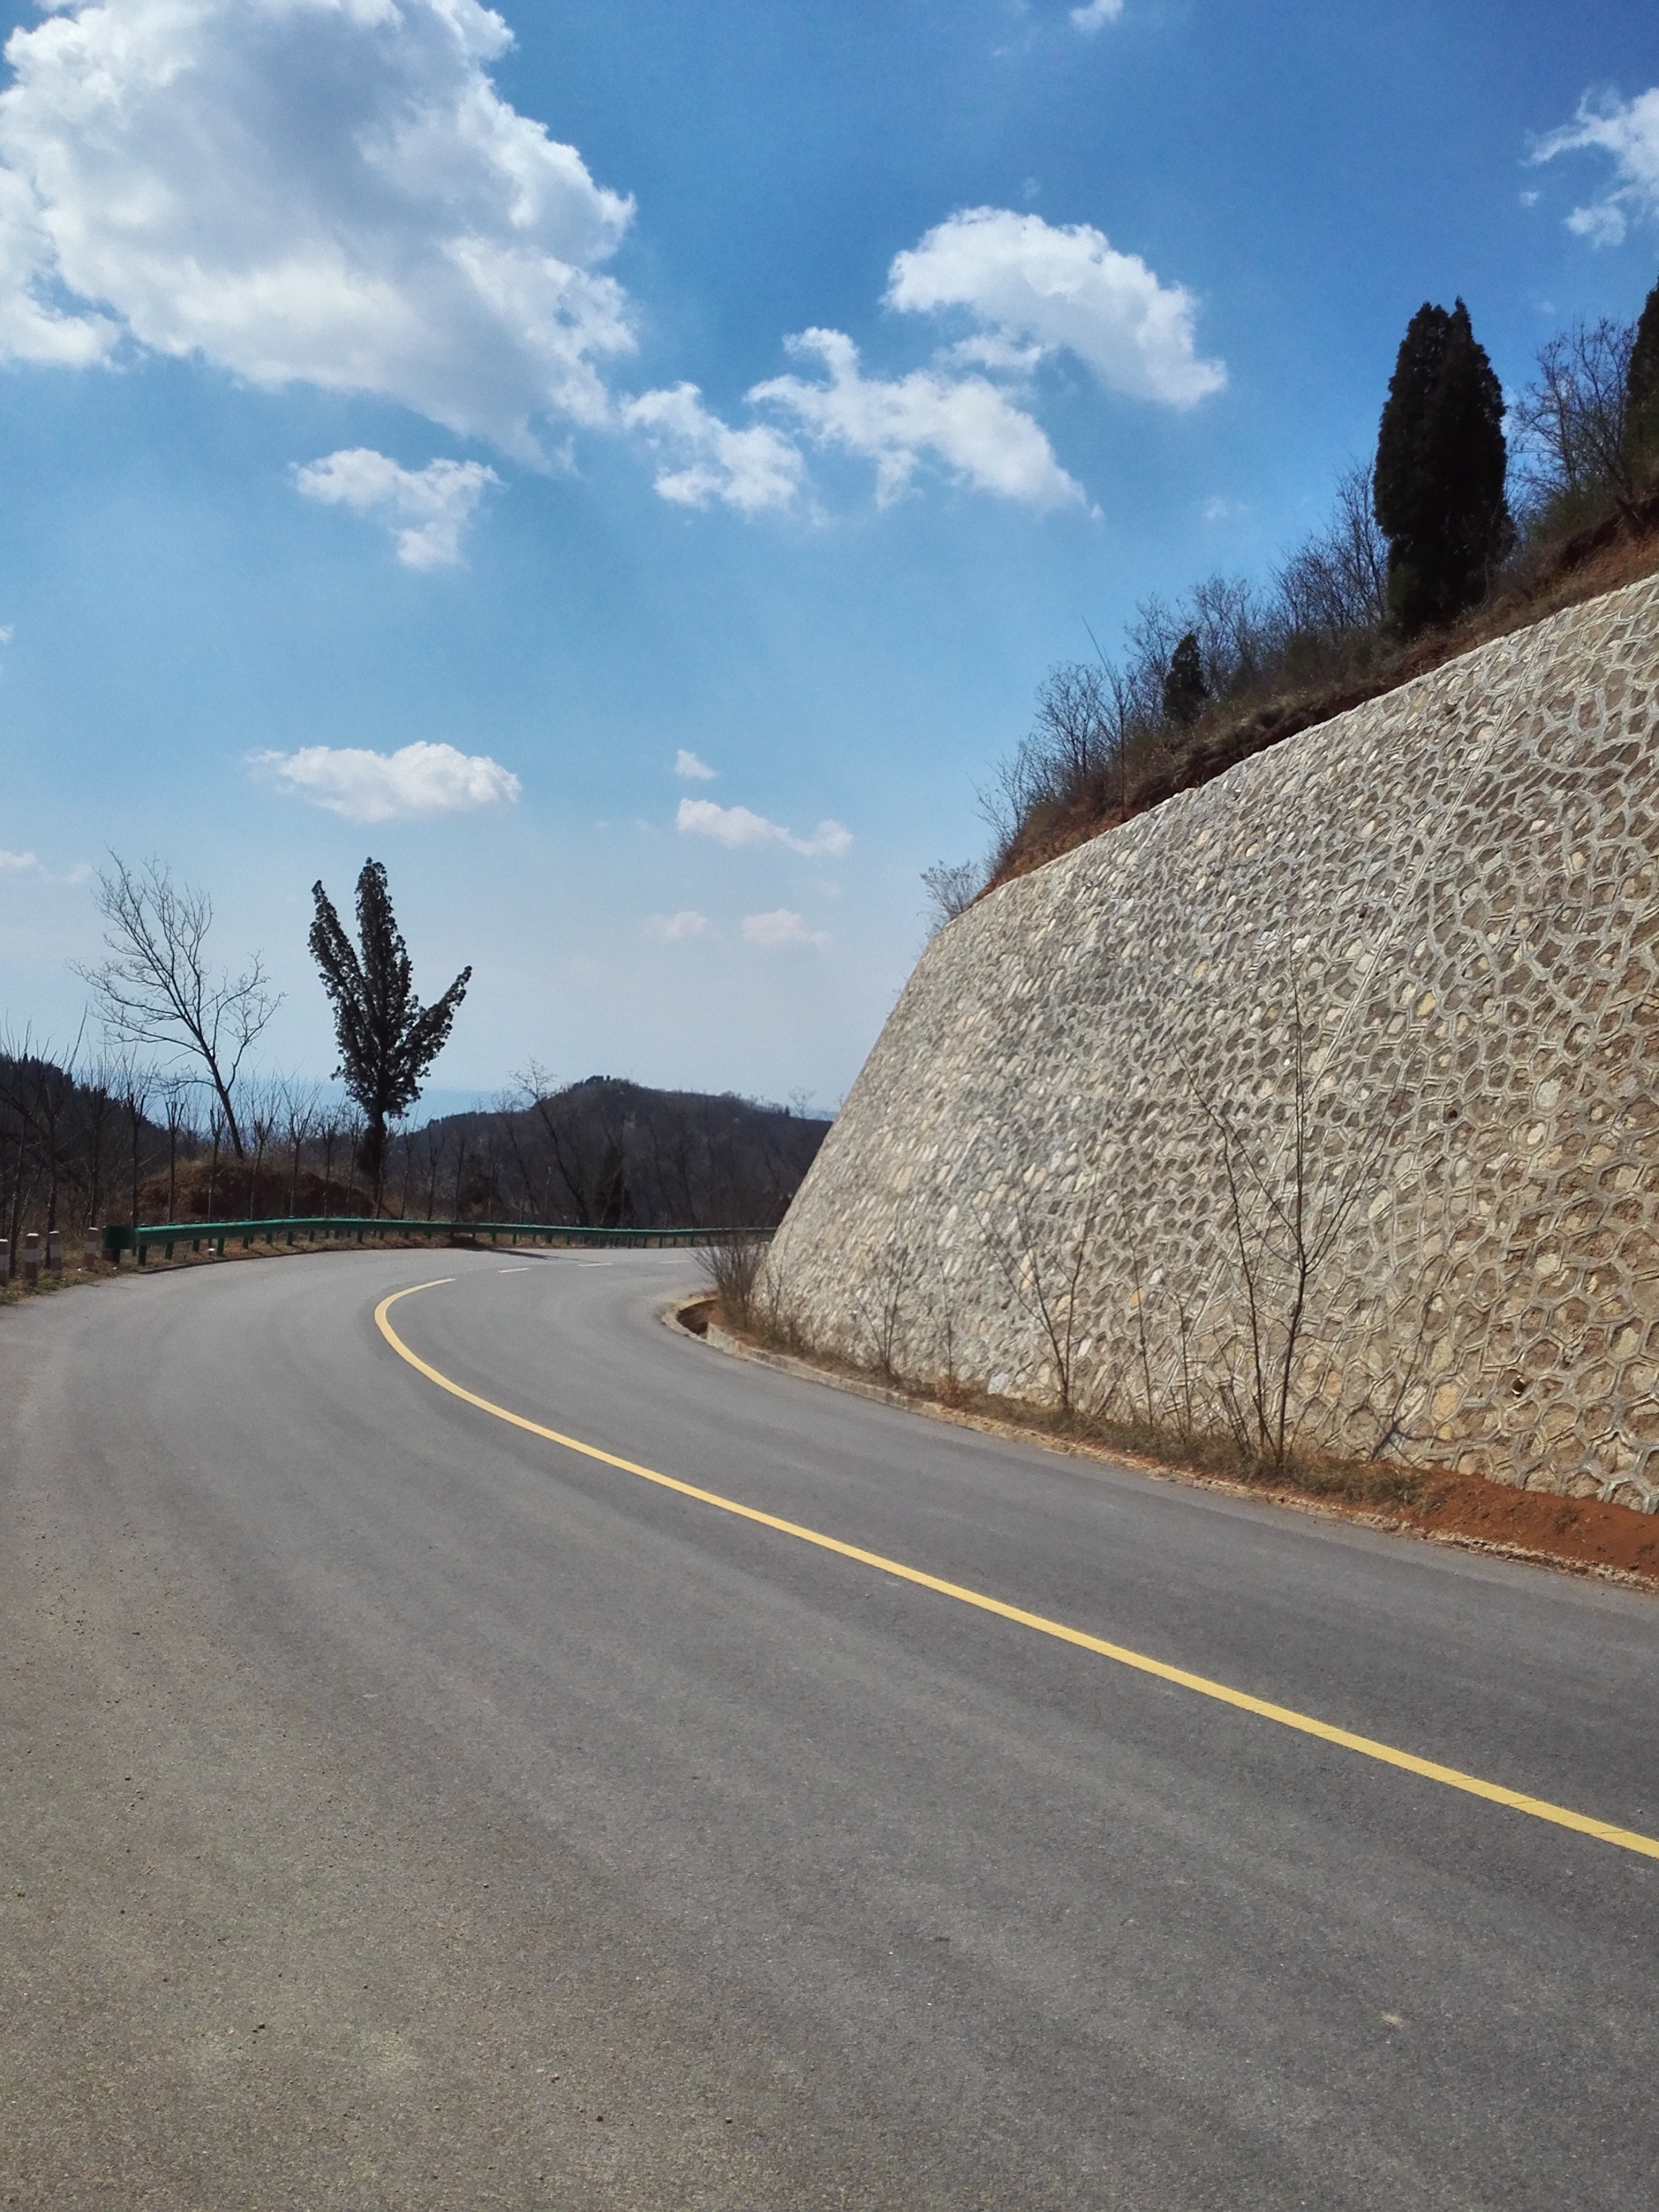
tree, sand, mountain, road, hill, highway, asphalt, curve, empty, reservoir, waterway, blue sky, road trip, infrastructure, way, white cloud, rural area, lishan, road surface